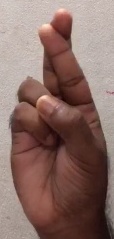
ASL sign: R